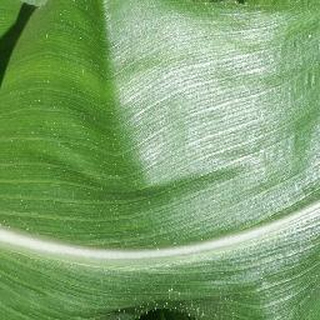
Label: healthy_corn